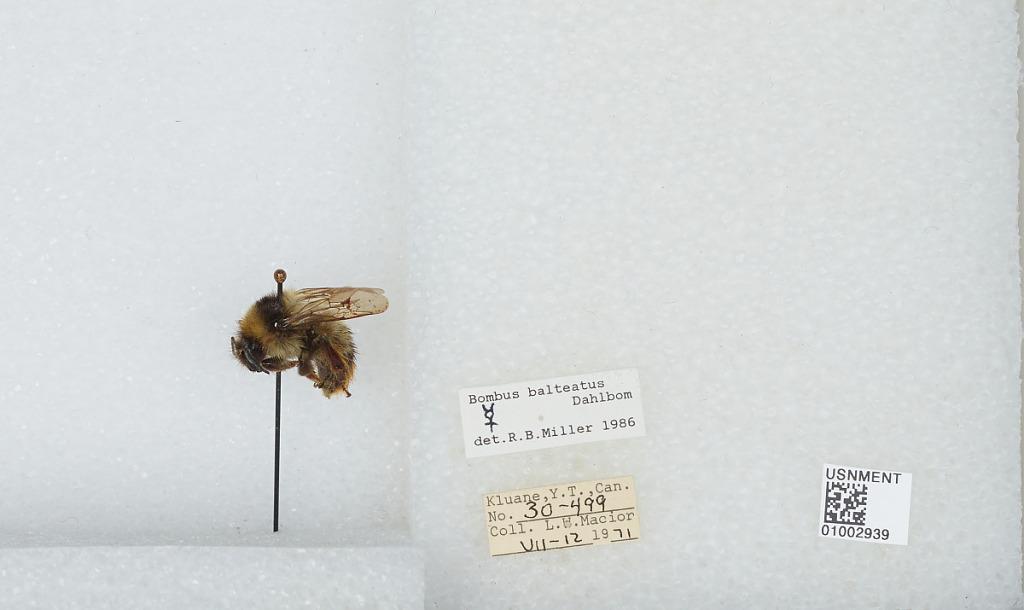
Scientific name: Bombus (Alpinobombus) balteatus Dahlbom
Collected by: L. Macior
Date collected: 1971-7-12
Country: Canada
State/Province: Yukon Territory
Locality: Kluane
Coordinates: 60.75, -139.5
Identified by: Miller, R. B.